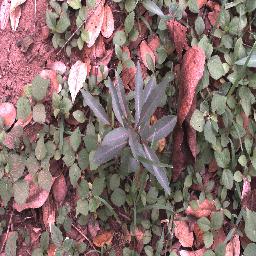
Label: rubber_vine